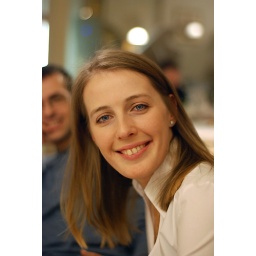
The blonde girl with deep blue eyes in a fine restaurant.